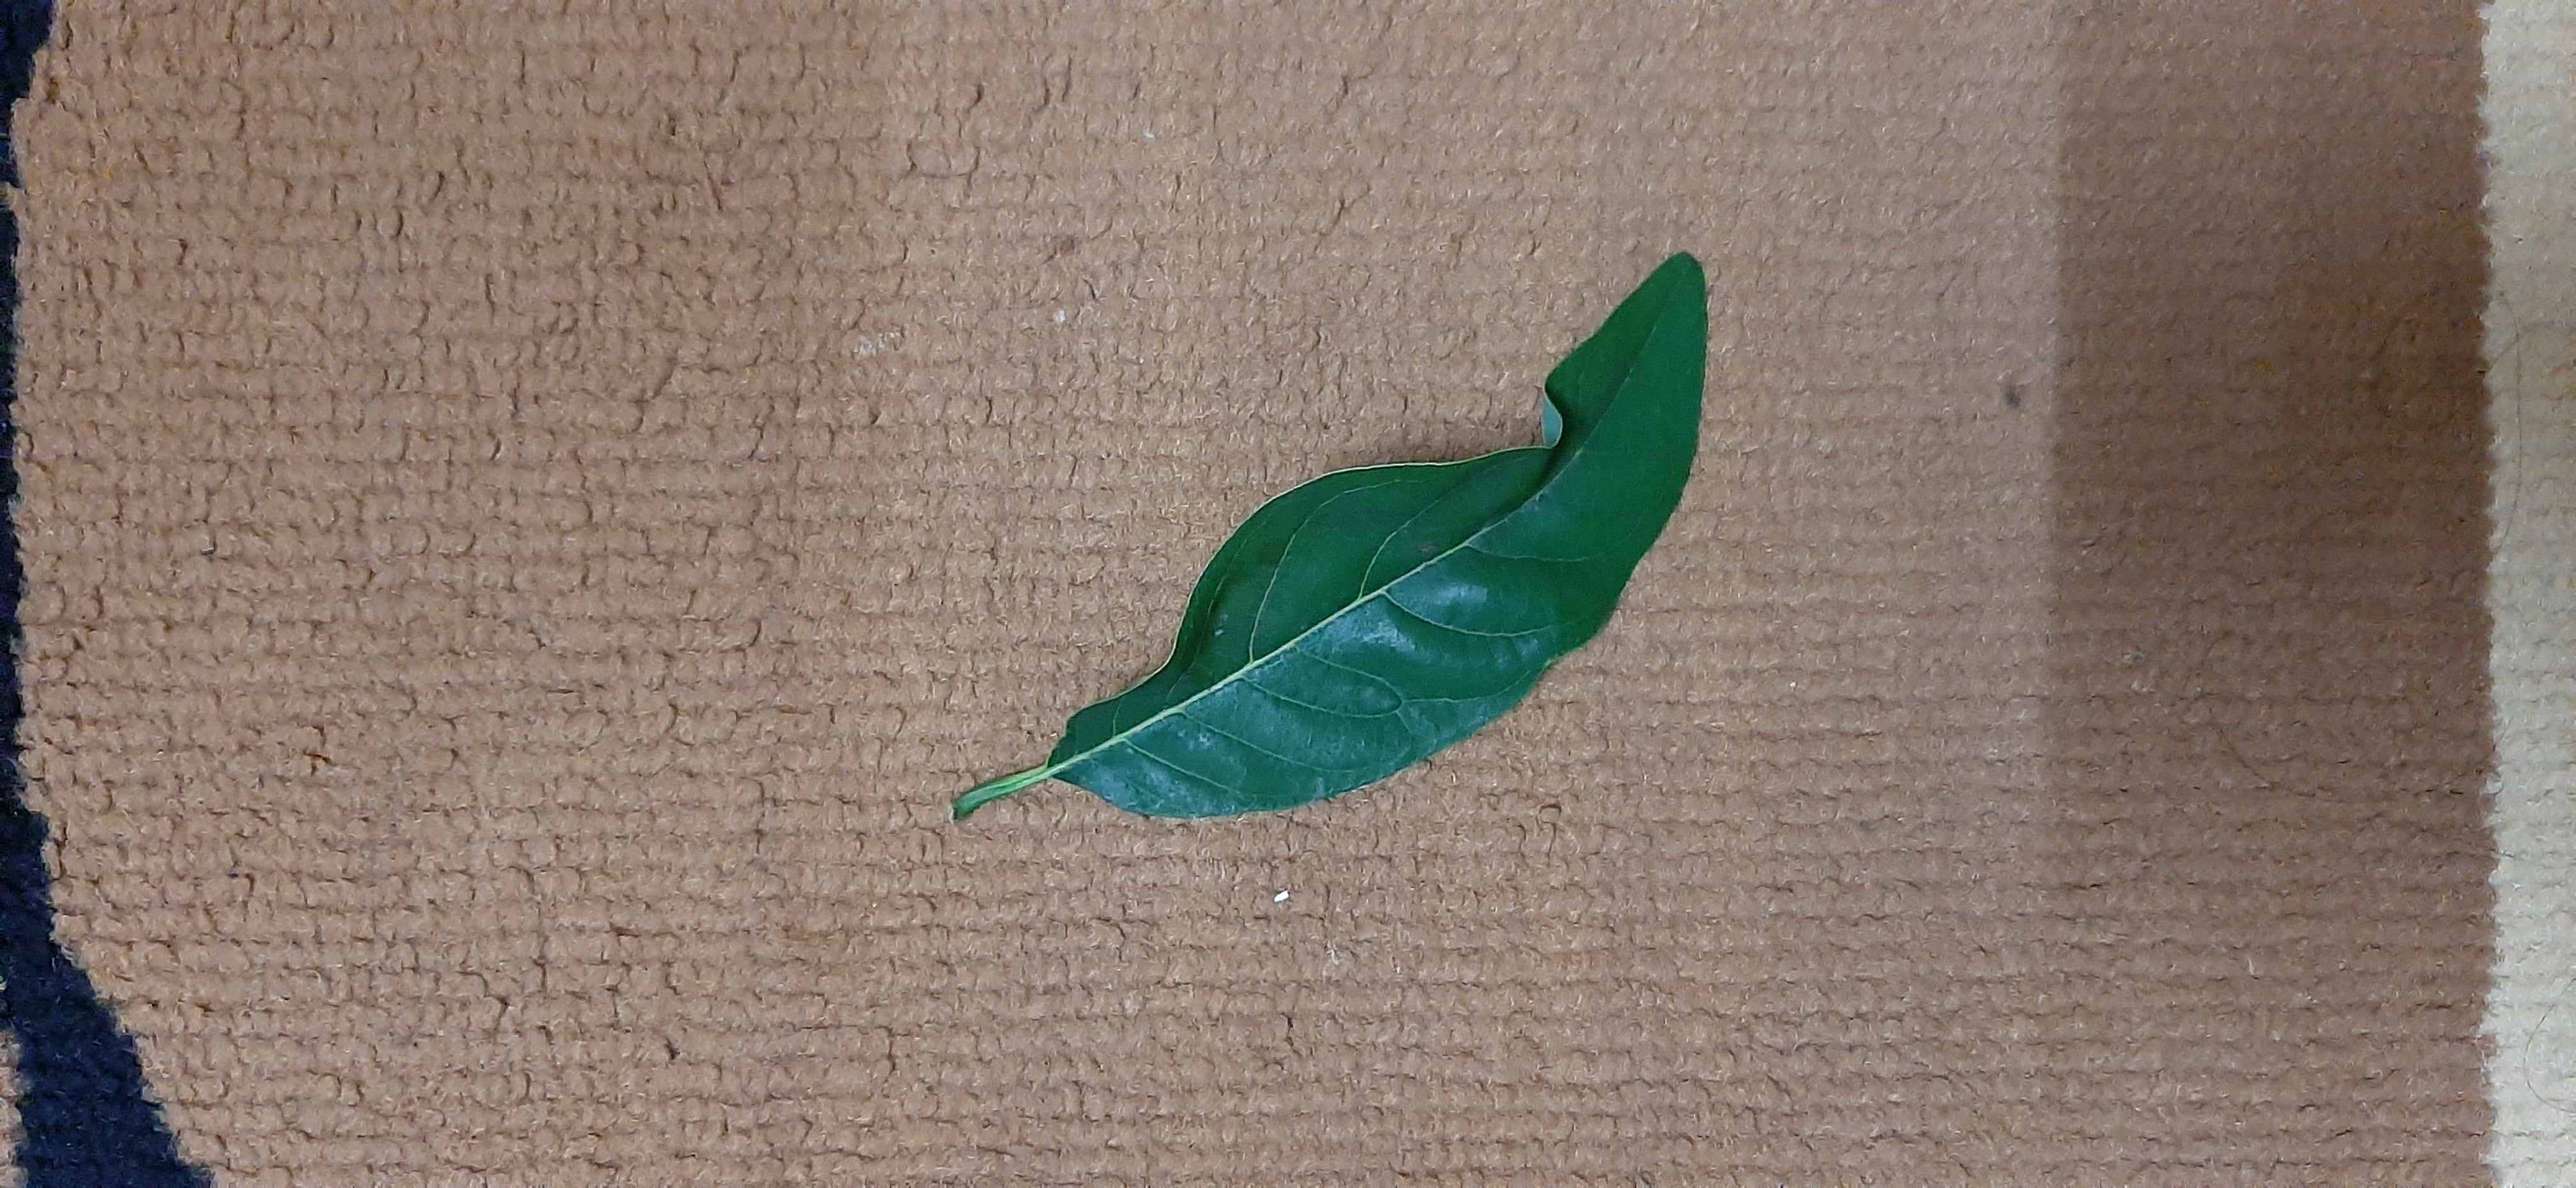
Plant: Seethapala